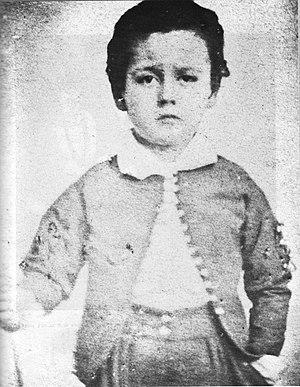
La jeunesse d'Émile Zola est marquée par la mort de son père, sa vie dans le Sud de la France et une scolarité d'excellent niveau, mais concrétisée par aucun diplôme, qui le projette dans la vie active par la petite porte.